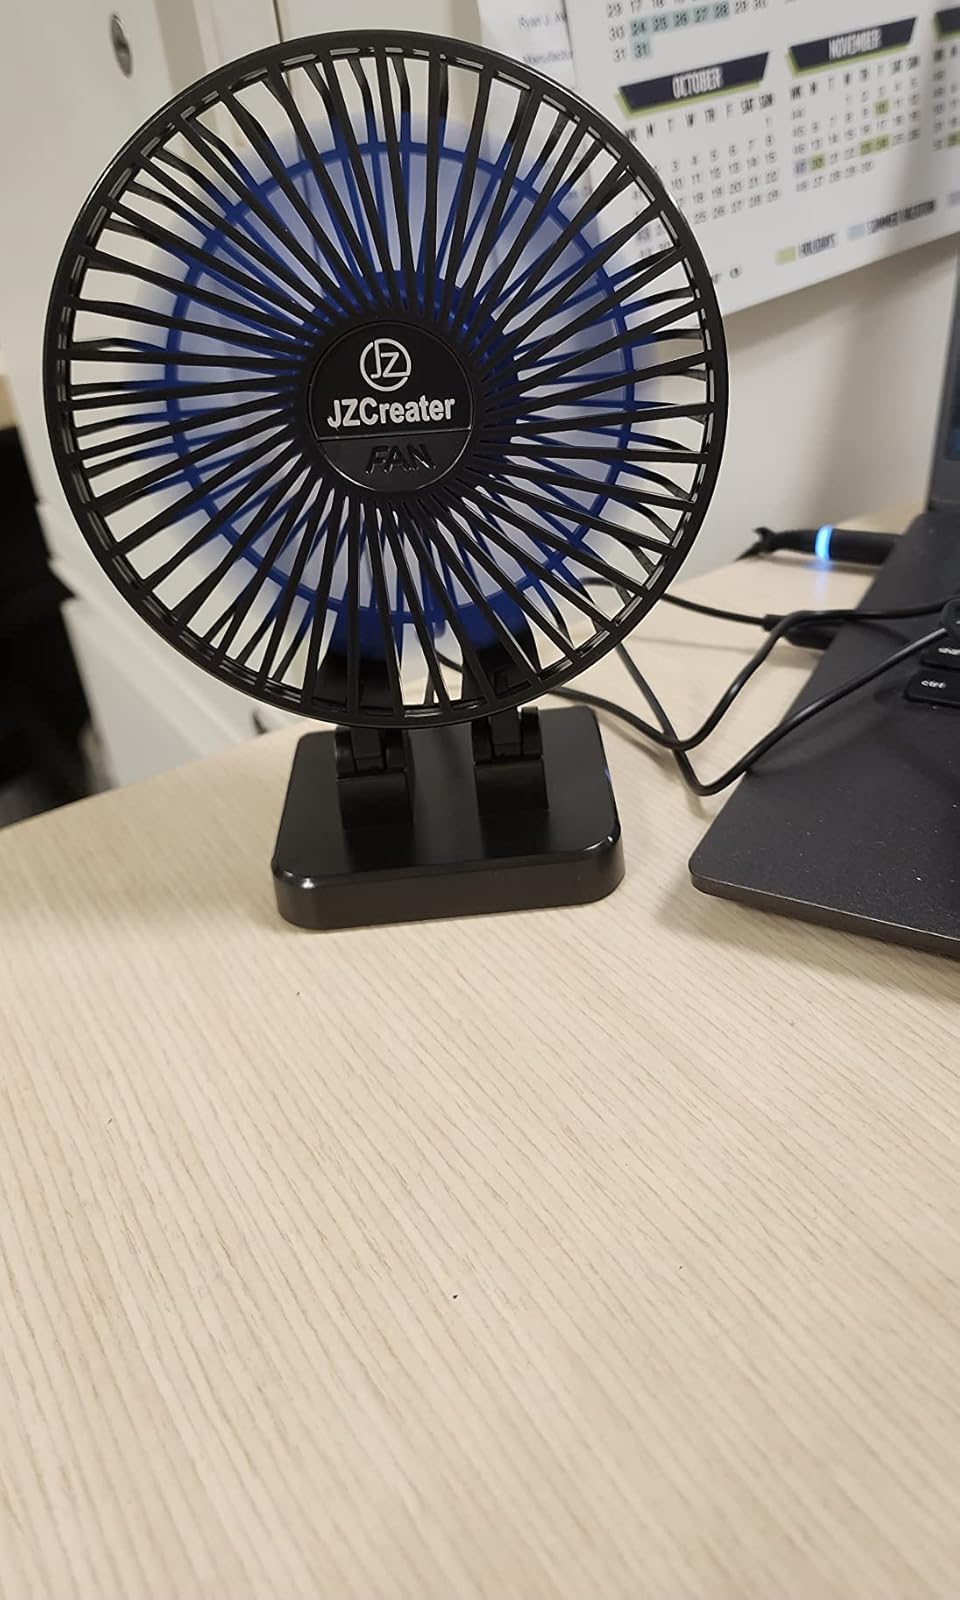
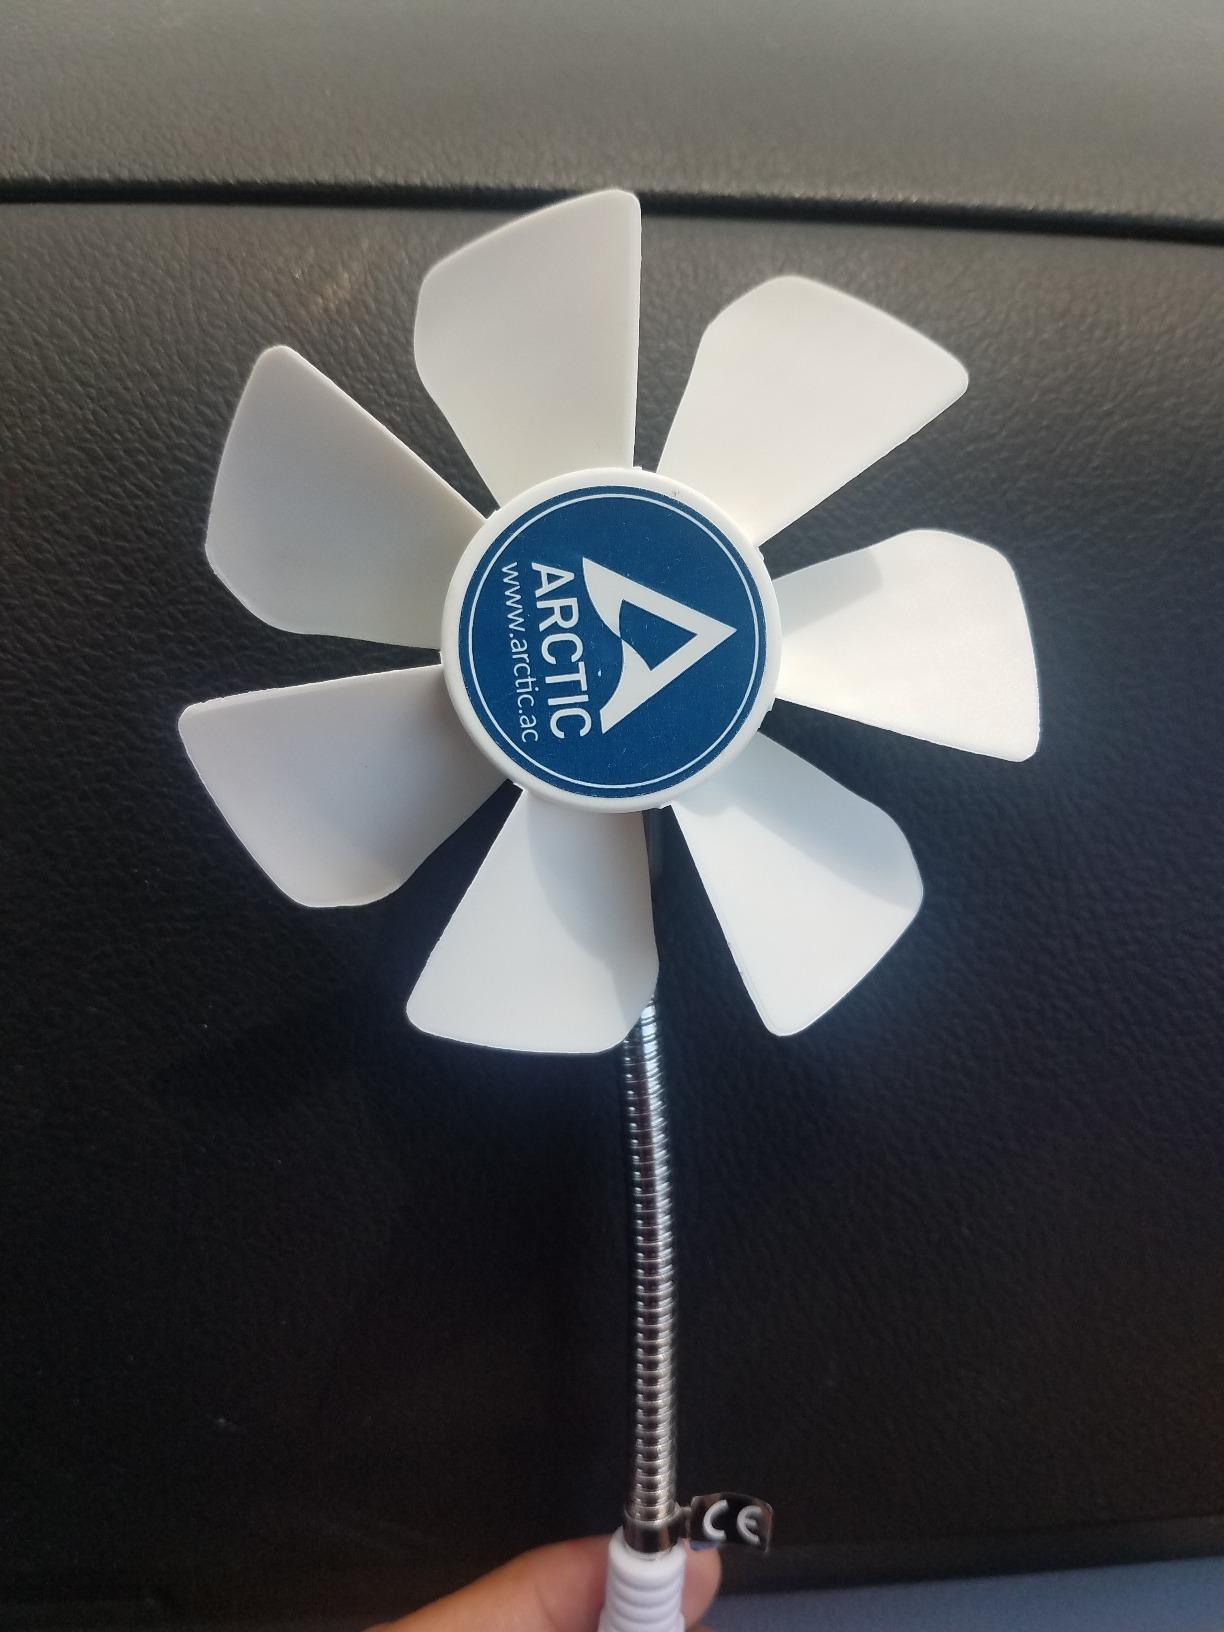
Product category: fan
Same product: no